Roman Catholic High School

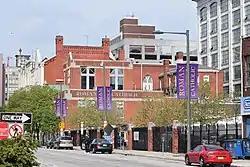
View east side of Roman Catholic High School. Roman's 1953 and 1997 additions are visible in the foreground, showing the contrast between the red brick facades and the marble facade of the original 1890 building.

In 1953 the original three-story building received an additional two-story wing along the eastside. It connected and integrated the exterior brick façade as part of the interior. The space was utilized for physics and biology labs and the cafeteria. in 1996 the school received permission form the Archdiocese to build a $3.5 million expansion to the school, which was funded by the many alumni, friends, and foundations who recognized the historical importance of sustaining a Catholic high school presence in Center City. This wing, which is dedicated as Renaissance Hall housed an expansion of the cafeteria, a new discipline office, one classroom, and an information center which housed the library, computer lab, and television studio (named after broadcaster and alumnus John Facenda). Also during this project, the labs in the 1954 wing were completely gutted and remodeled with new technology, furniture, and equipment. The Library and Information Center was renovated in the summer of 2013 upgrading computers, copiers, printers and furniture named in honor of John and Mary McShain.